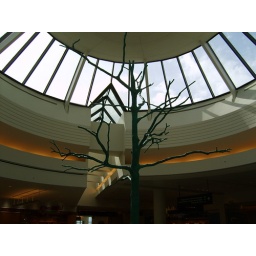
The green tree that stood in the middle of the airport with the globe of the world at the bottom.